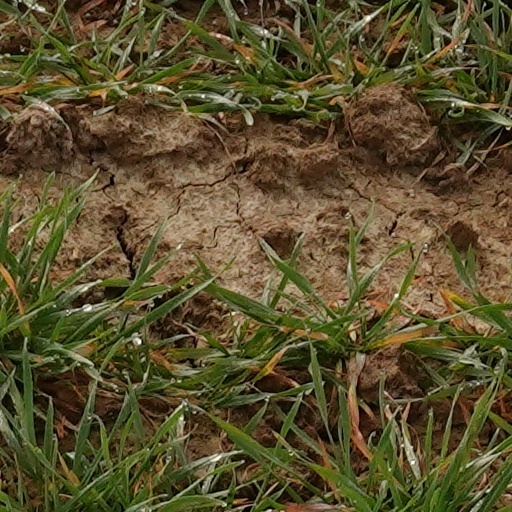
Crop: wheat